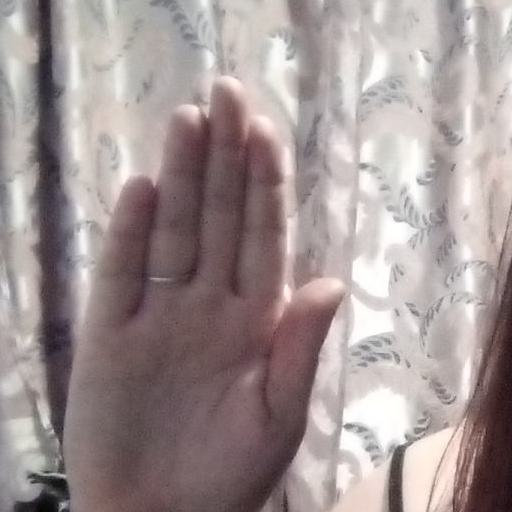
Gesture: stop